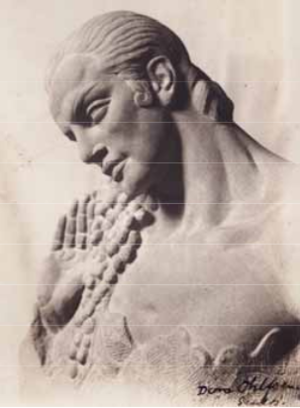
Dorothea "Dora" Adela Ohlfsen-Bagge est une peintre, sculptrice et médailleure australienne. Elle travaille en Australie, en Espagne, en Allemagne, en Russie et en Italie et crée des médailles pour des personnalités parmi lesquelles David Lloyd George, H.H. Asquith, Mussolini et le Mémorial de guerre de Formia en Italie. Elle crée également une médaille pour célébrer les débuts de l'ANZAC en 1916. Elle et son partenaire de toujours sont tués par une inhalation de gaz accidentelle dans leur studio de Rome en 1948.